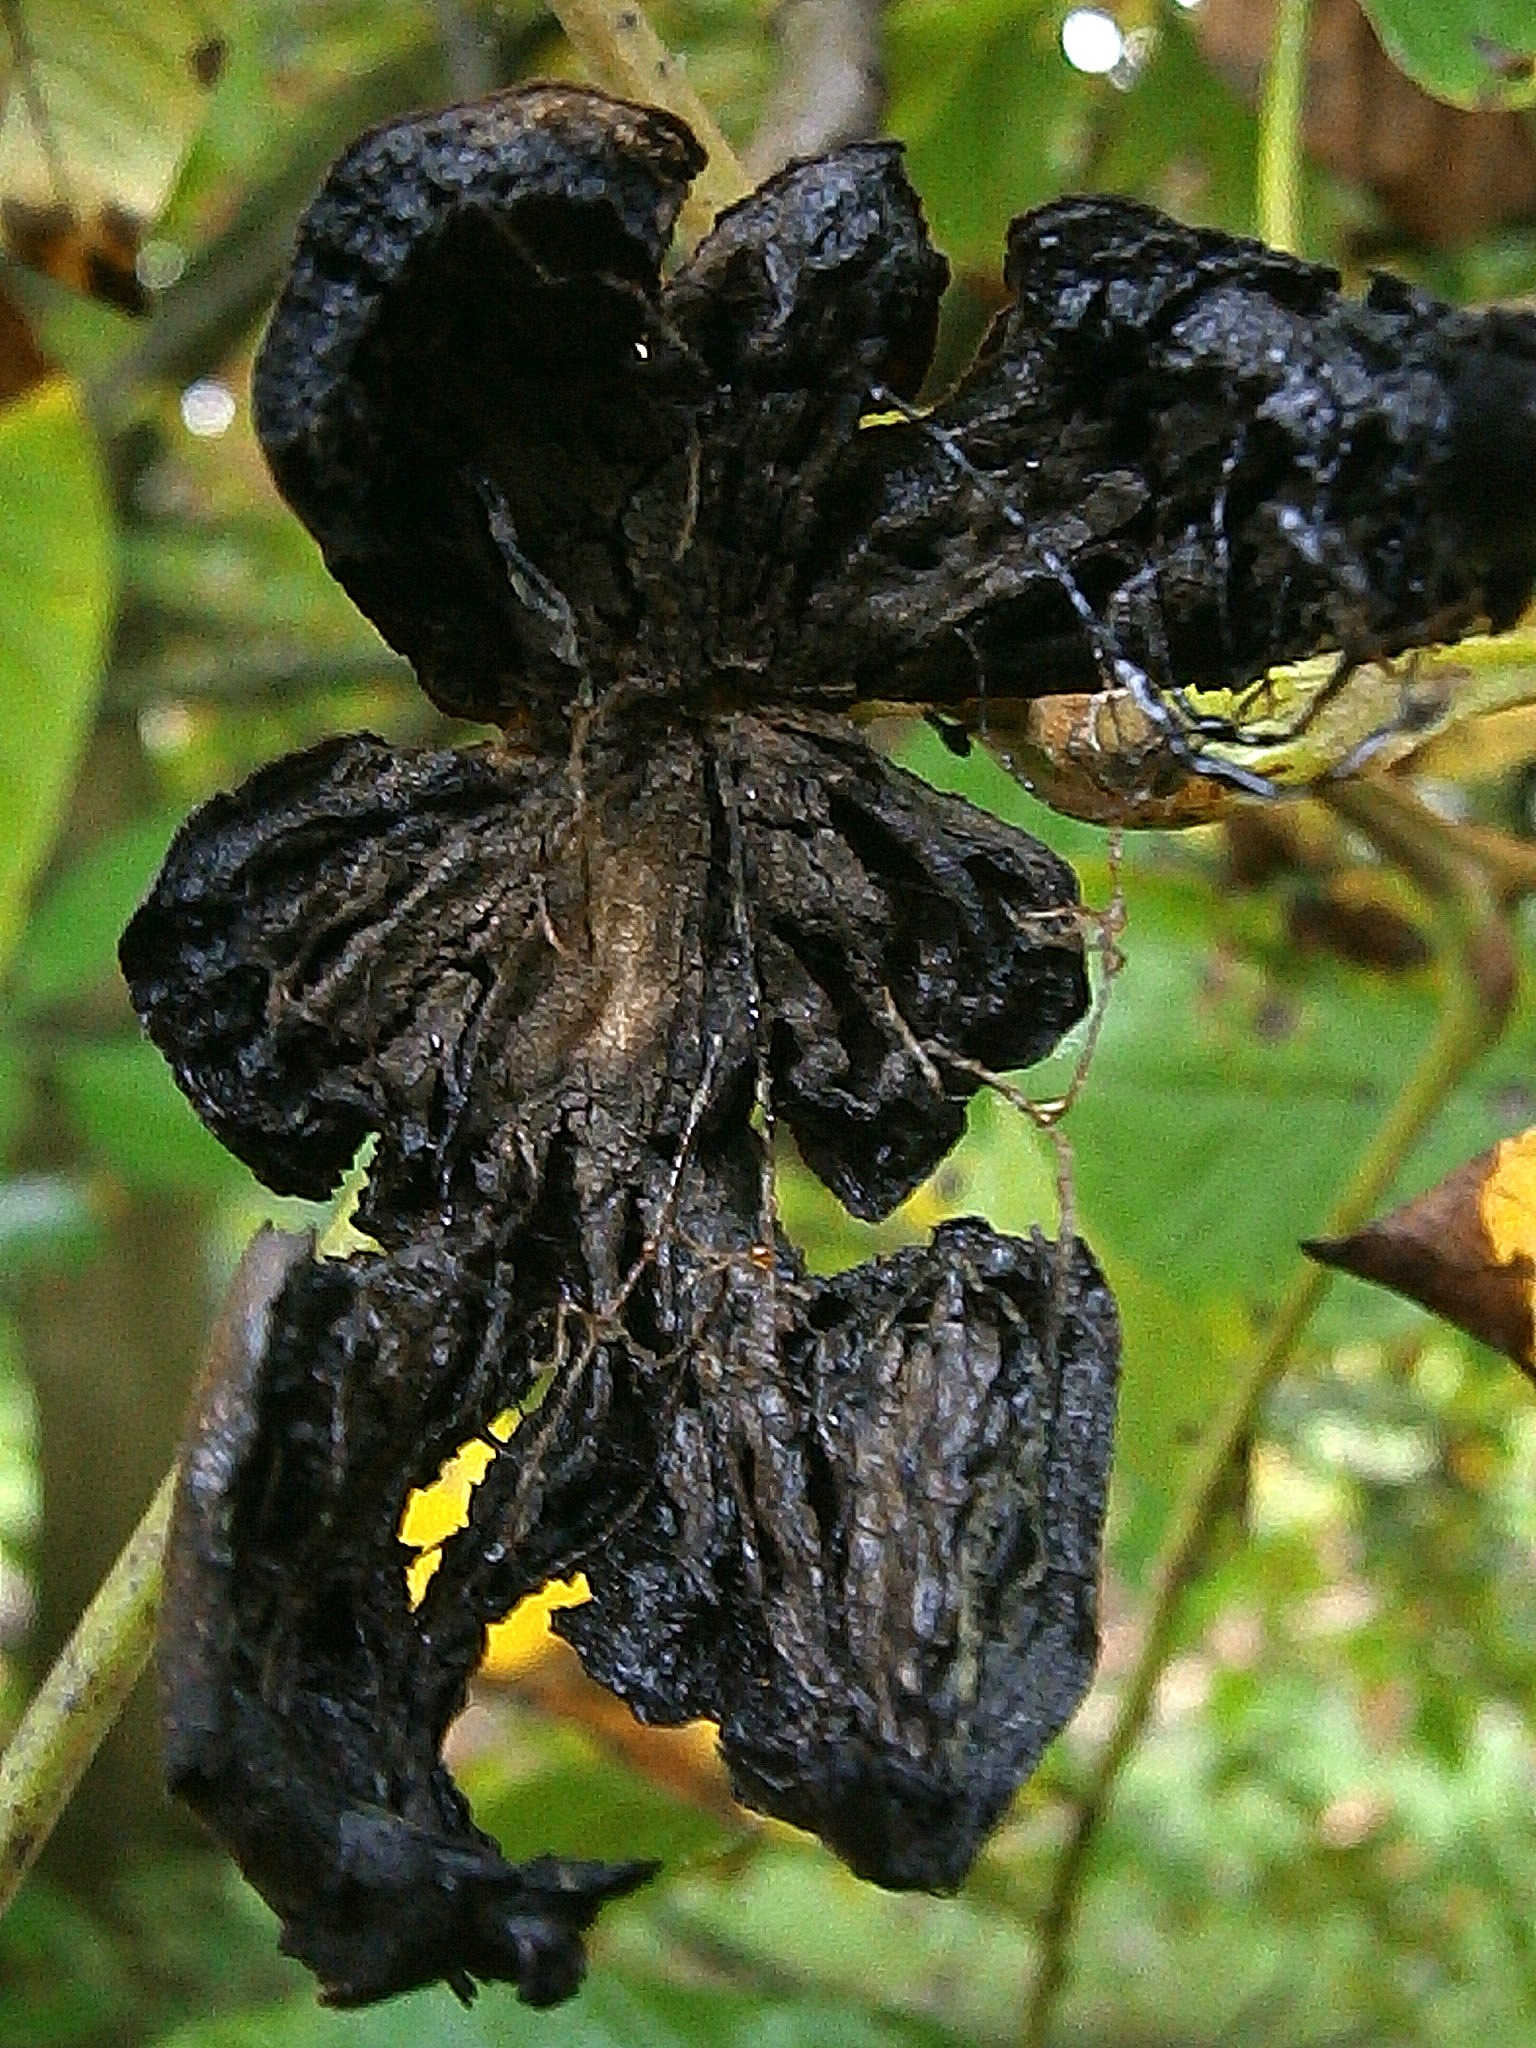
tree, plant, fruit, leaf, flower, food, green, produce, autumn, nut, flora, shell, walnut, nuts, shrub, auriculariales, burst, macro photography, fruit pod, sleeve, flowering plant, uncovered, land plant, auriculariaceae, sheathing, walnut tube, finished strapping